University of Dundee

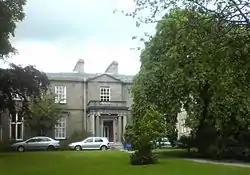
Ellenbank: the former Students' Union, now the School of Business is one of the longest-used buildings of the university.

The University of Dundee has its roots in the earlier university college based in Dundee and the University of St Andrews. During the 19th century, the growing population of Dundee significantly increased demand for the establishment of an institution of higher education in the city and several organisations were established to promote this end, including a University Club in the city. There was a significant movement with the intention of moving the entire university to Dundee (which the royal commission observed was now a "large and increasing town") or the establishment of a college along very similar lines to the present United College. Finally, agreement was reached that what was needed was expansion of the sciences and professions, rather than the arts at St Andrews.